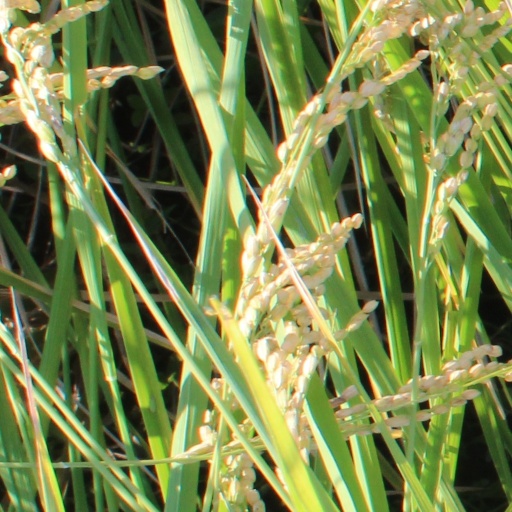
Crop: rice